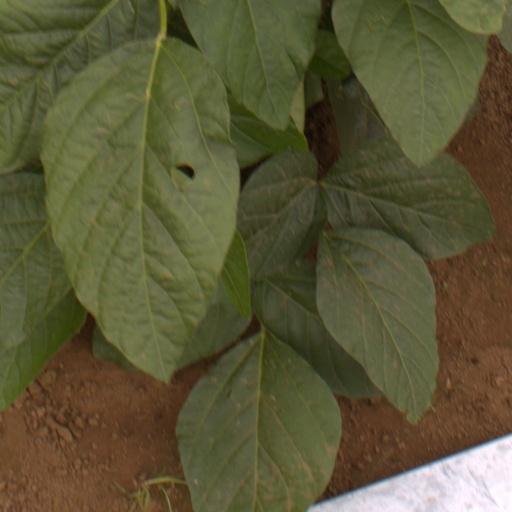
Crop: soybean